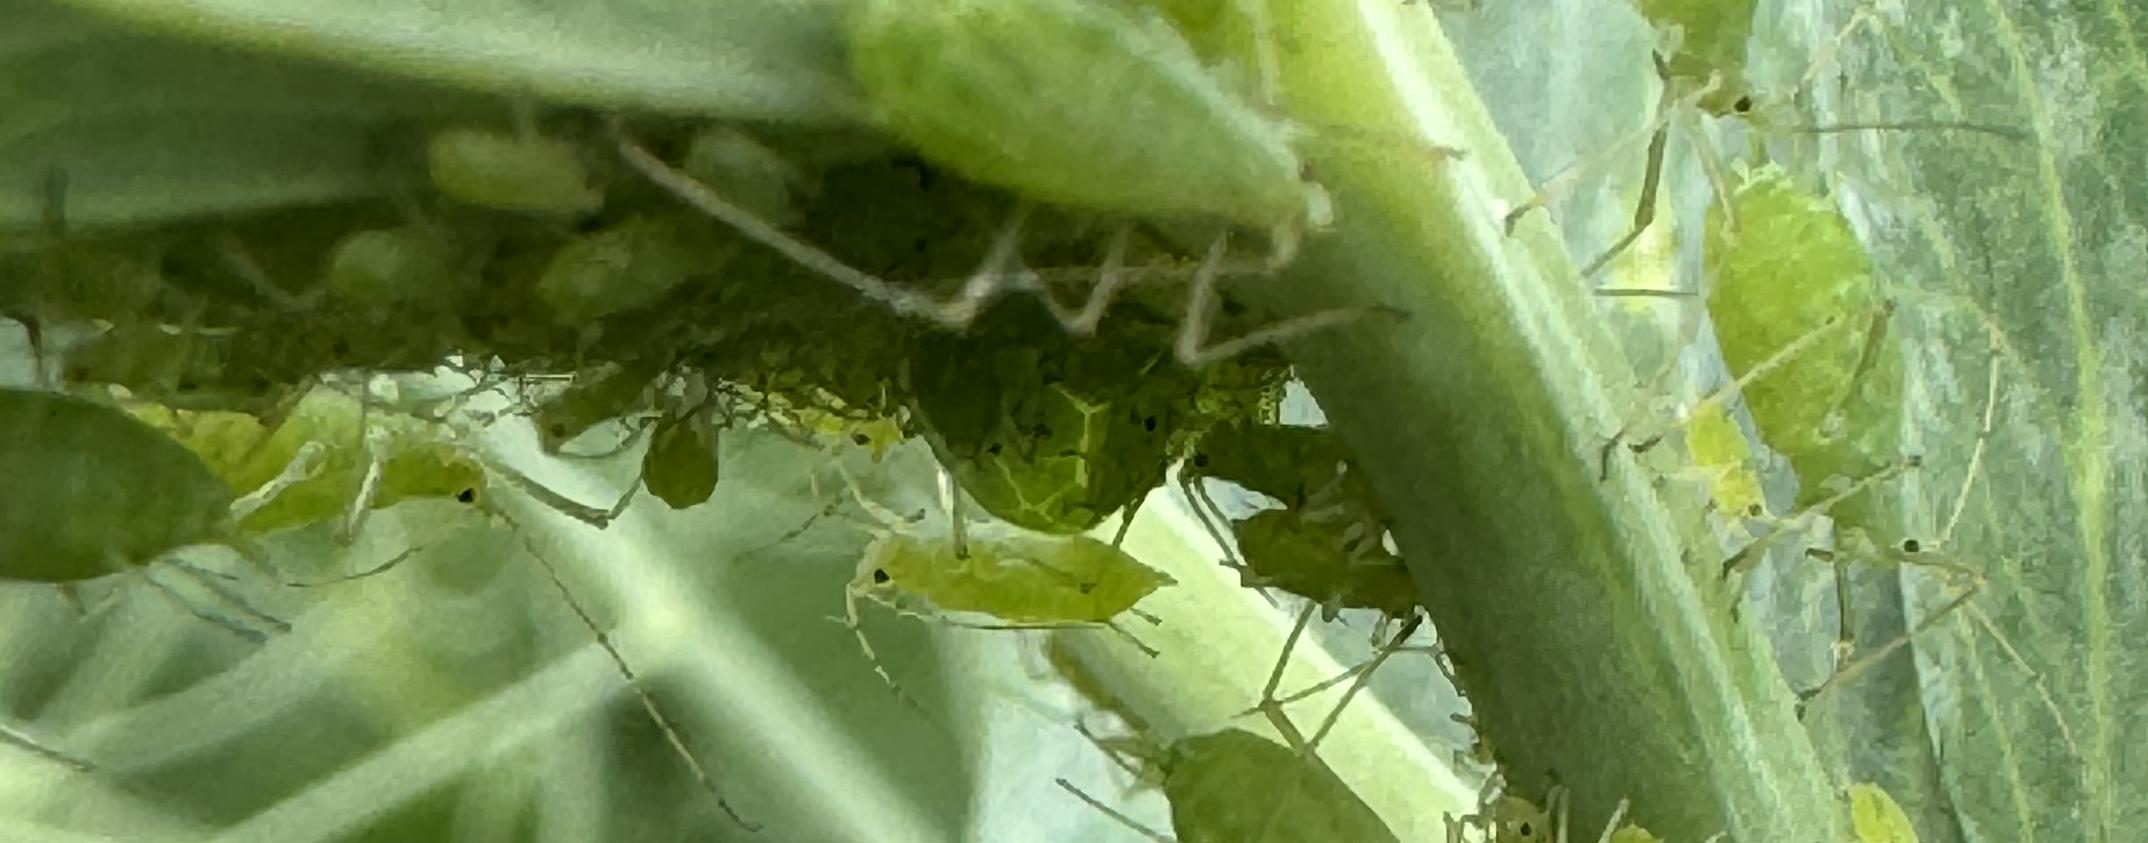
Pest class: pea_aphid